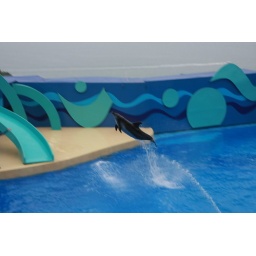
Dolphin is just like flying in the sky